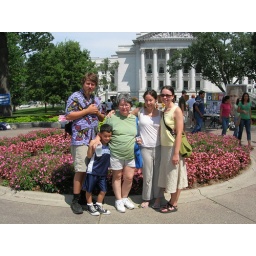
Brandon (Freida's sister Kim's fiance), Tony, Betsy, Freida, Kim in front of the capitol building at the farmer's market